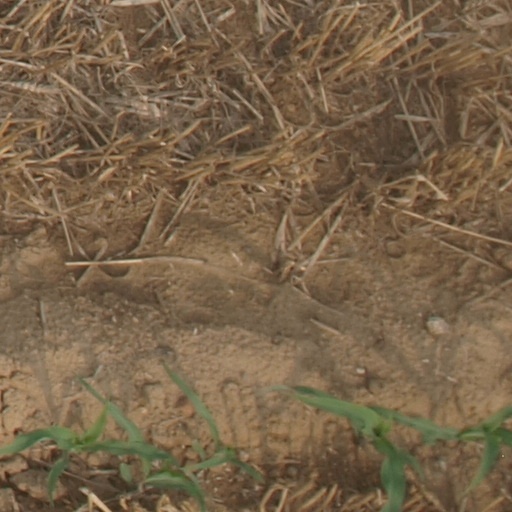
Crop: maize; corn